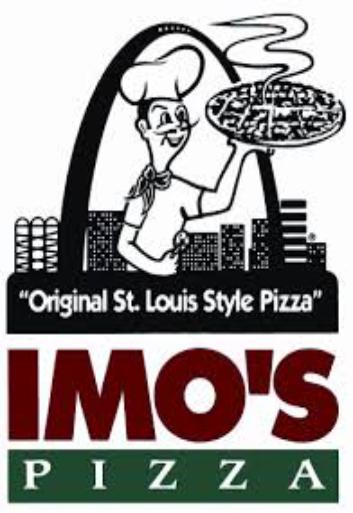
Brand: Imo's Pizza
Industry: Food